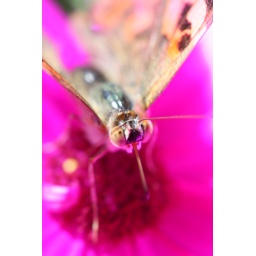
Butterfly in the glass house at Savill Gardens, Great Windsor Park